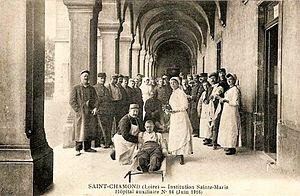
Saint-Chamond (Loire), hôpital complémentaire n° 94 dans le Collège Saint-Marie (juin 1916), carte postale ancienne (non grevée de droits). Légende de la carte dit ""hôpital auxiliaire"" mais c'est une erreur
Saint-Chamond est une commune française située dans le département de la Loire en région Auvergne-Rhône-Alpes.